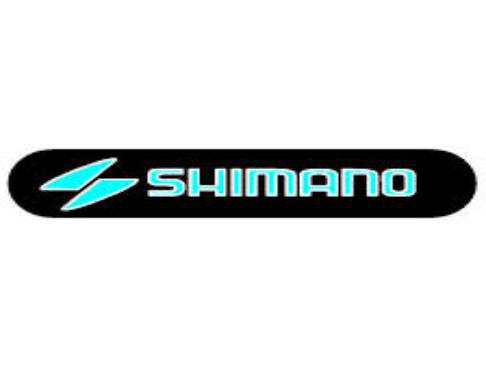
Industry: Others